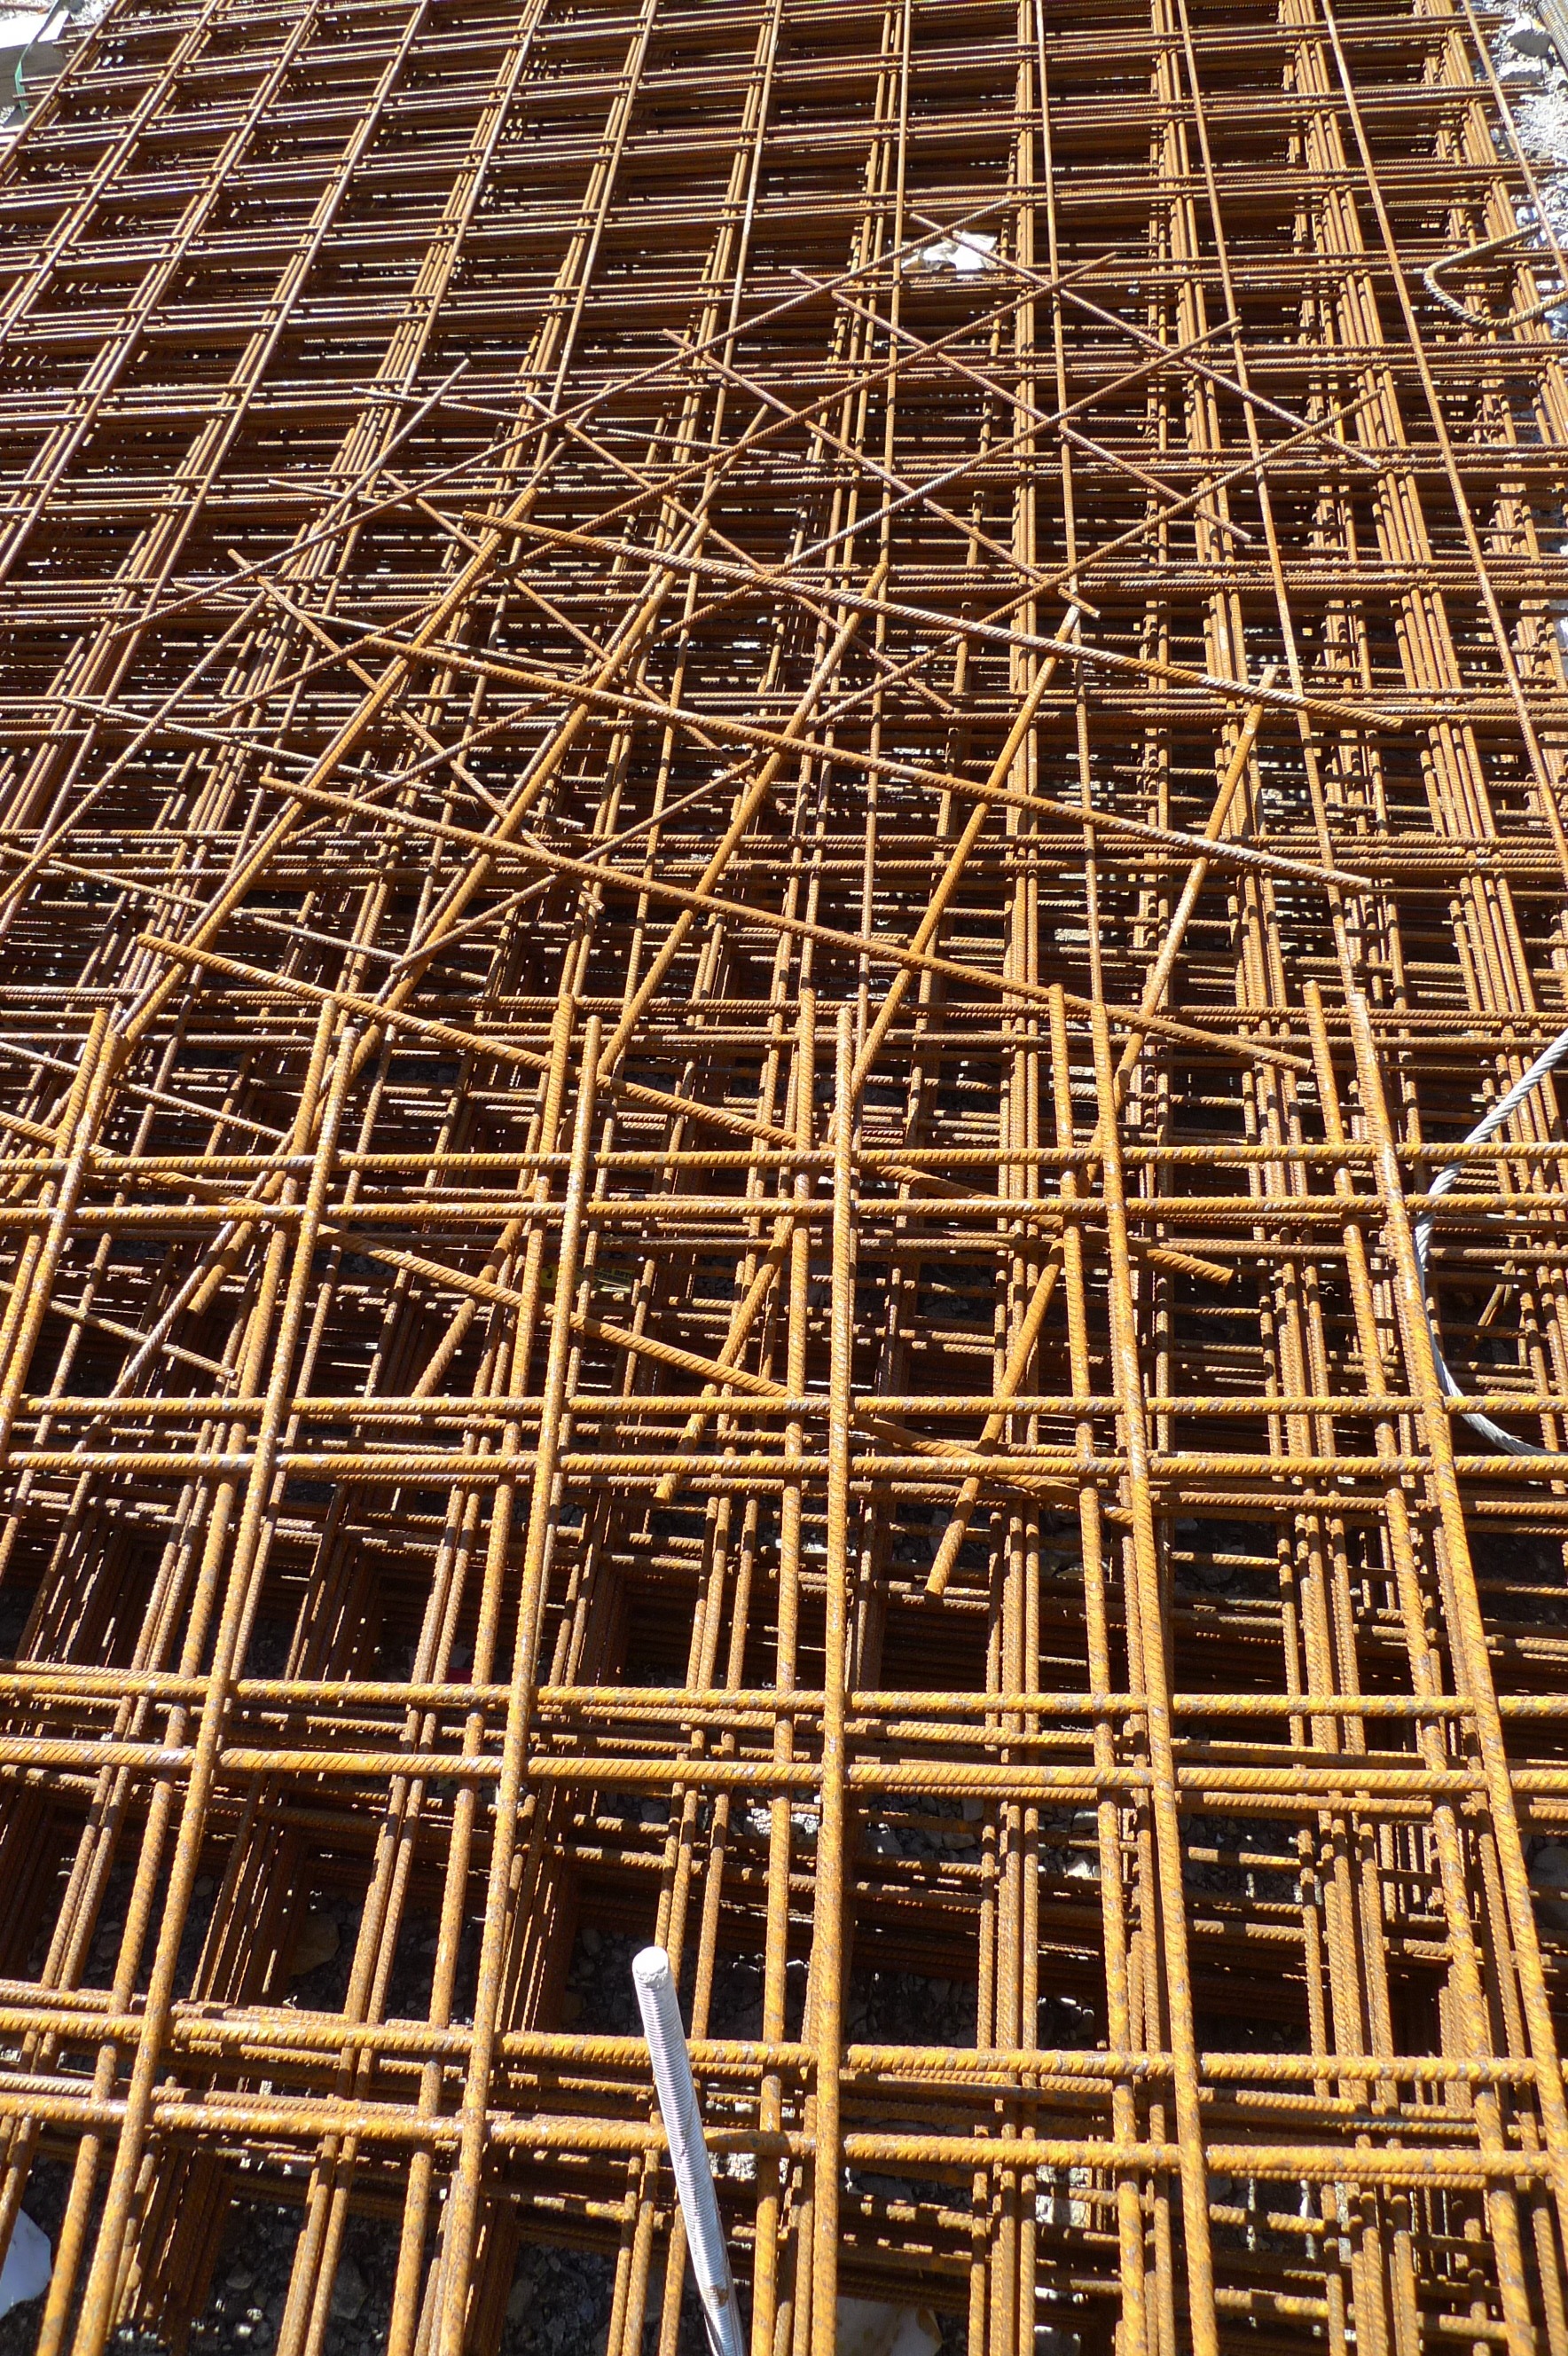
structure, texture, skyscraper, steel, construction, pattern, square, metal, frame, facade, textured, background, design, squares, symmetry, grid, scaffolding, backdrop, metallic